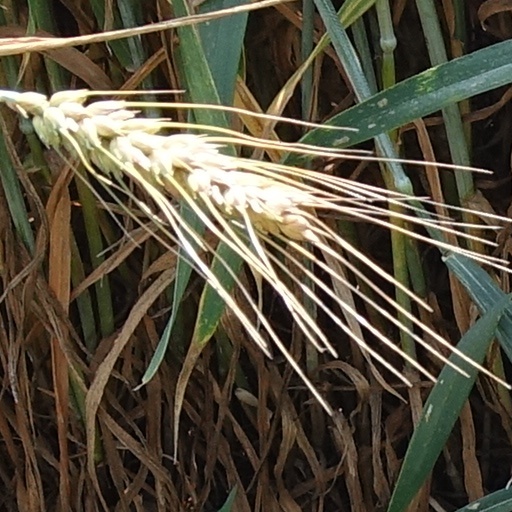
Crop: wheat